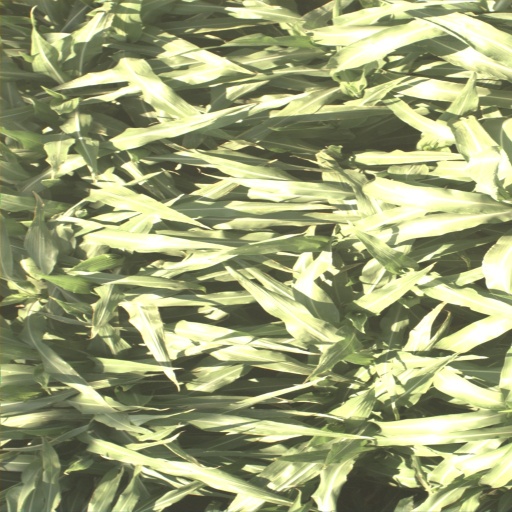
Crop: sorghum